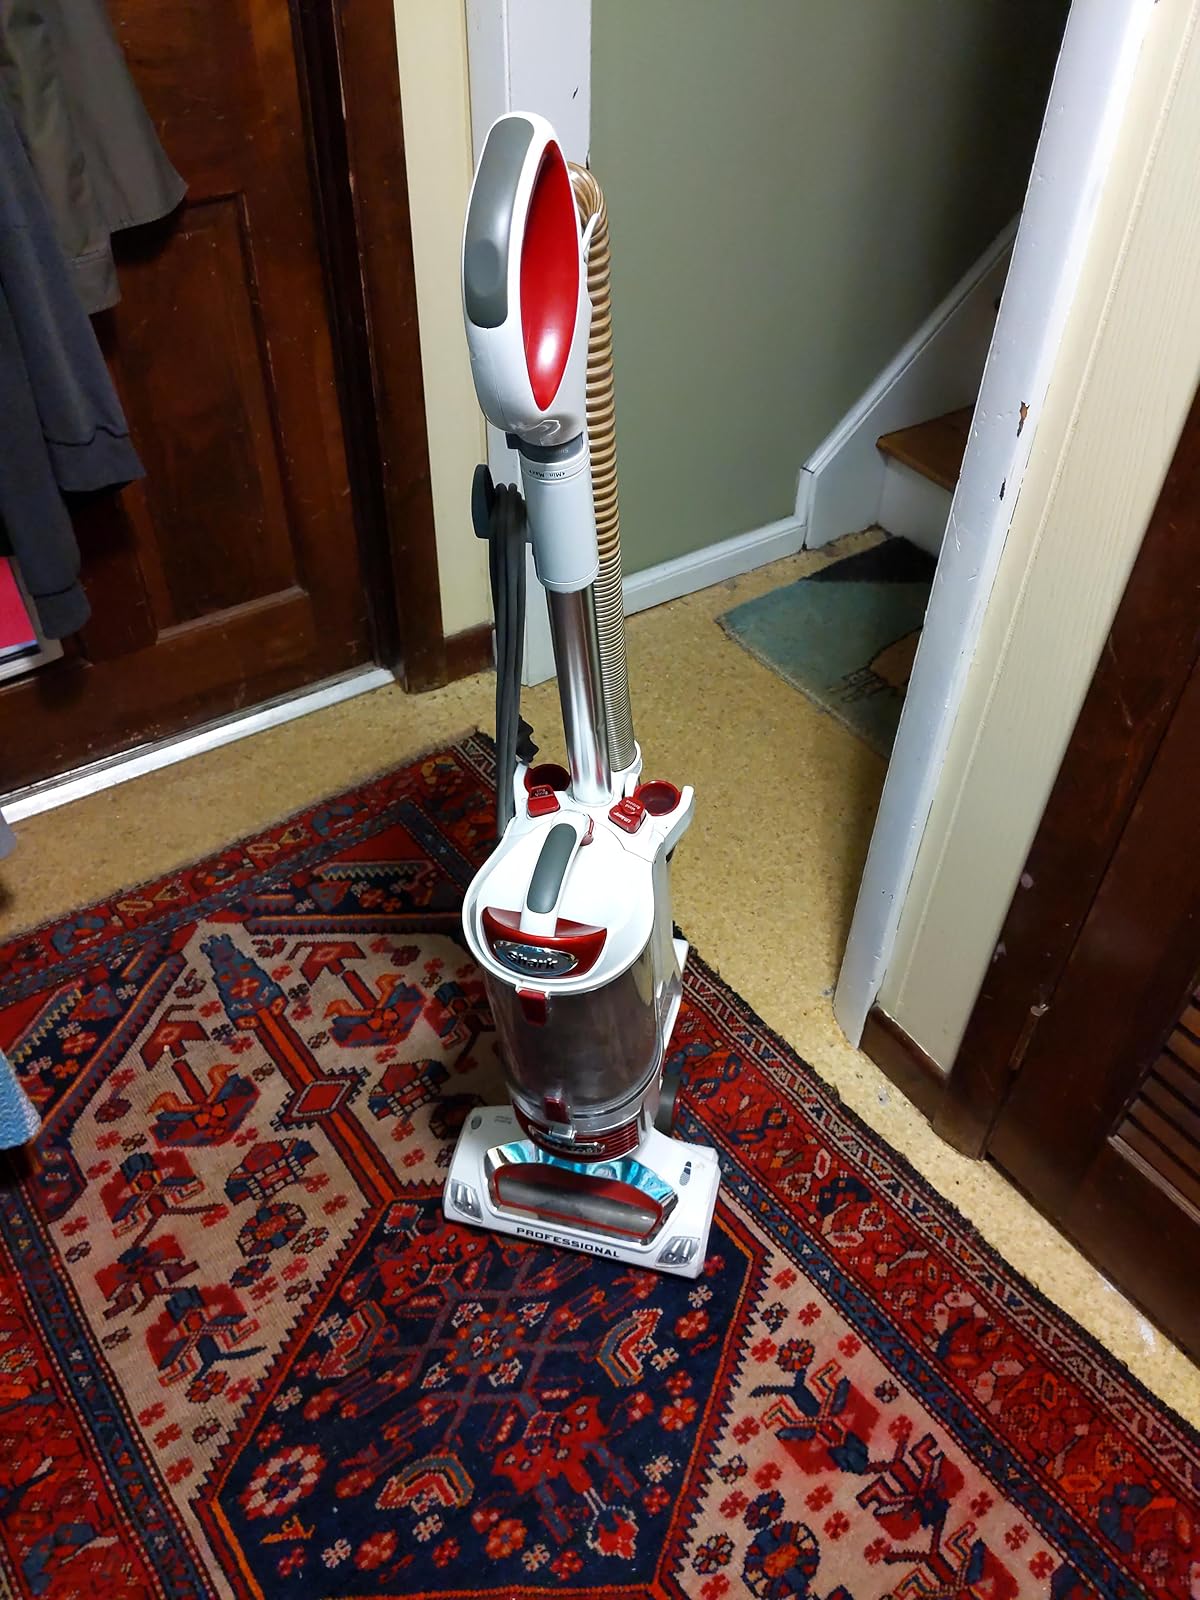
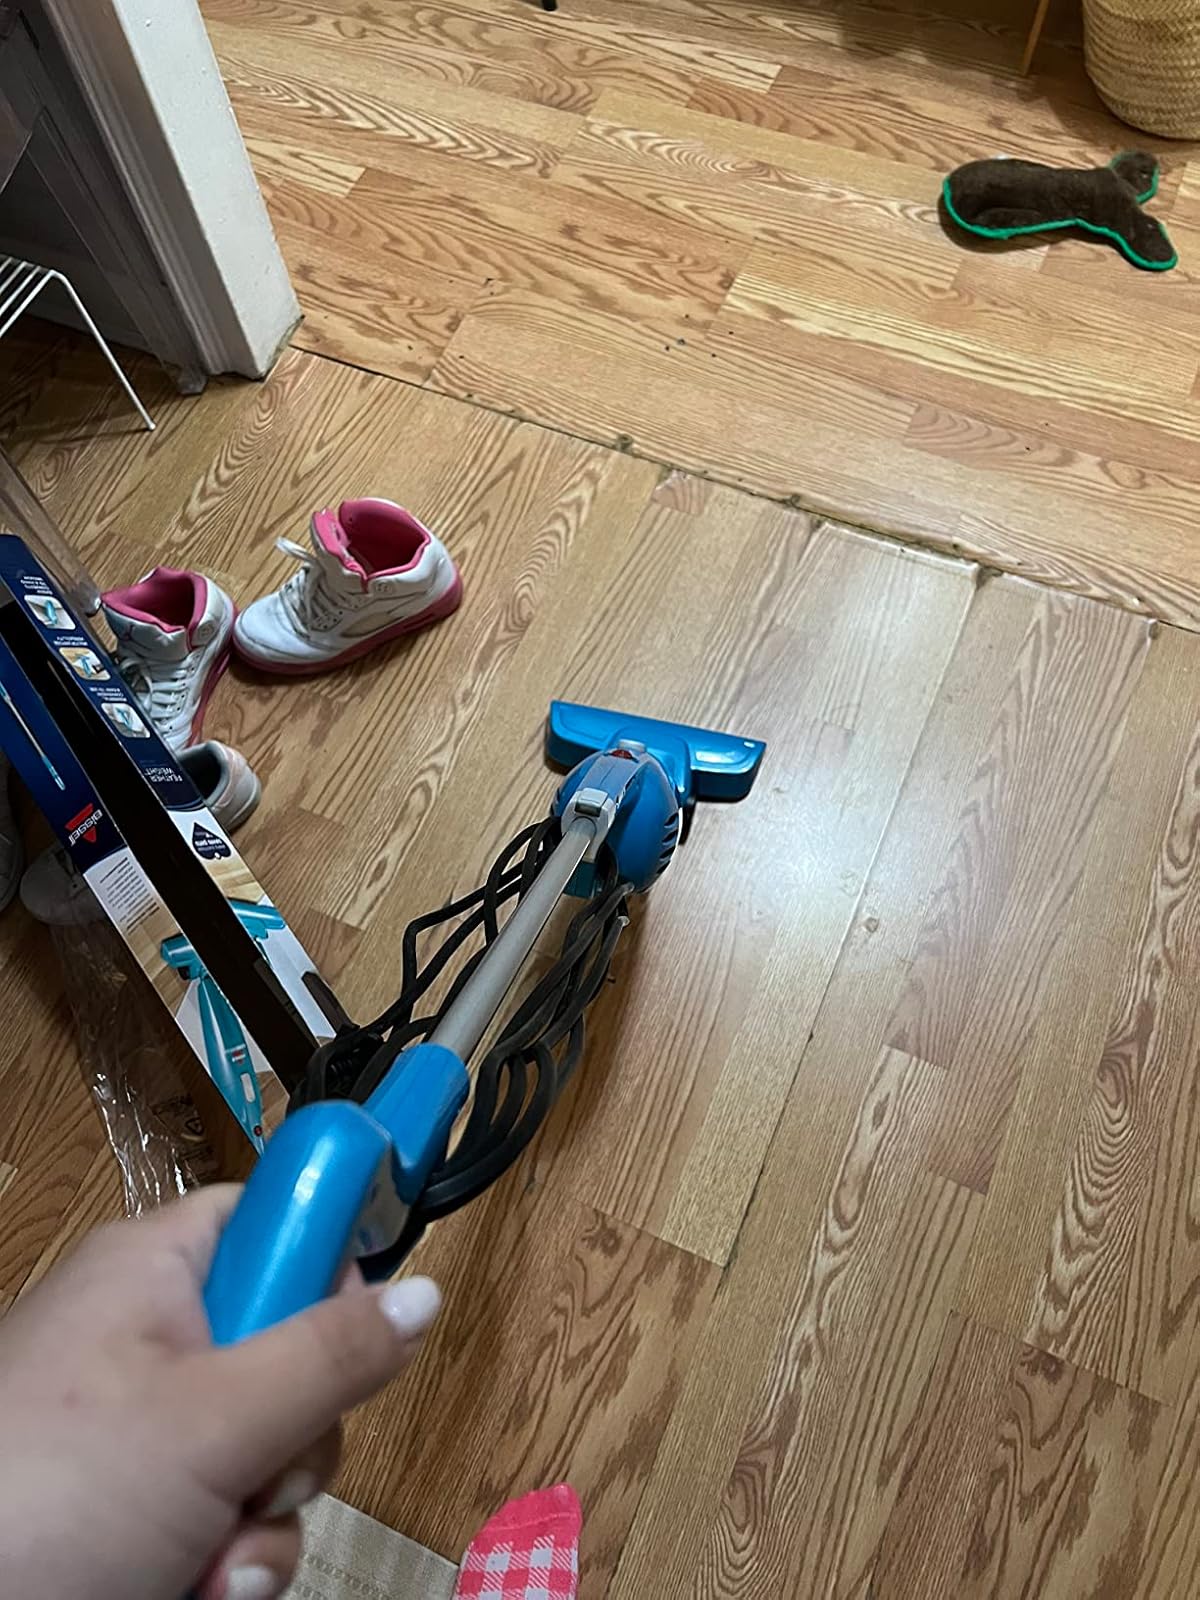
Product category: items_vacuum
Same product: no